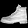
Label: Ankle boot